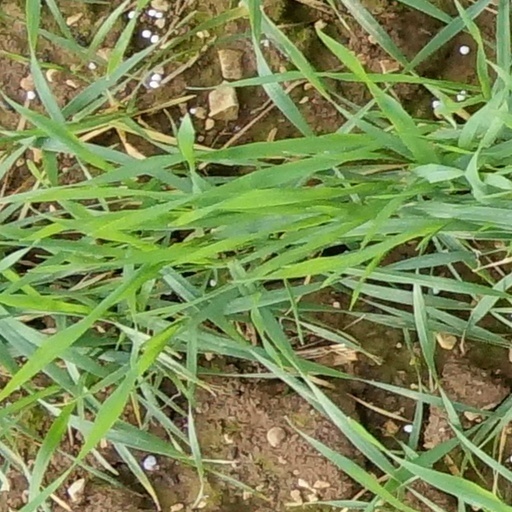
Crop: wheat